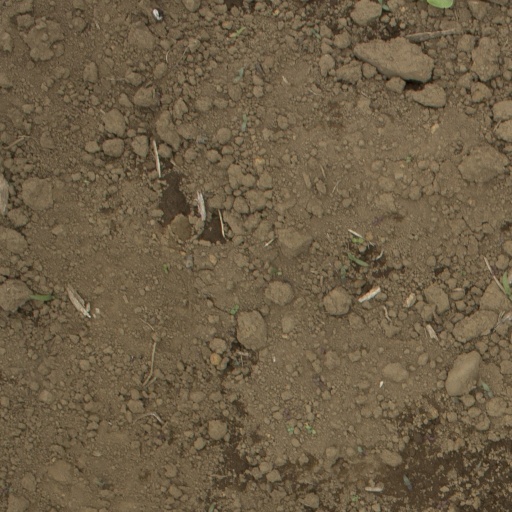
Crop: Jerusalem artichoke